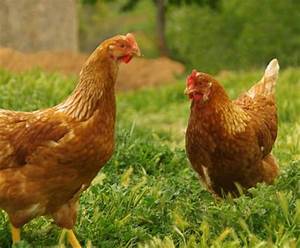
Label: gallina